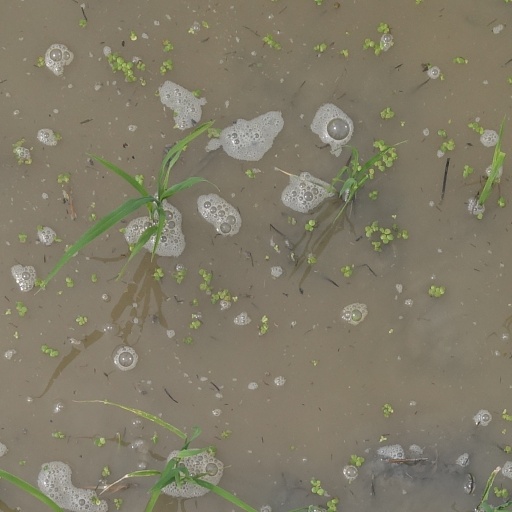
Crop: rice